Black-throated blue warbler

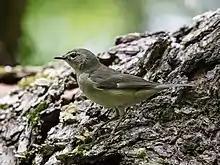
Female foraging for termites at the John Heinz National Wildlife Refuge

The black-throated blue warbler measures in length and weighs . Wingspan ranges from 7.5–7.9 in (19–20 cm). This is a strongly sexually dimorphic bird. The adult male has white underparts with a black throat, face and flanks. The upperparts are deep blue. The immature male is similar, but with greener upperparts. The female has olive-brown upperparts and light yellow underparts with darker wings and tail, gray crown and brown patches on the cheek. Both sexes have a thin pointed bill and small white wing patches which are not always visible. Like many other warbler species, it has colorful plumage during the spring and summer. However, outside the breeding season its plumage is drab and less distinctive. In the fall, the black-throated blue warbler can be distinguished by its small white wing patches. Juveniles have brown upperparts with a creamy supercilium and brownish spots on the throat, the breast and the belly.